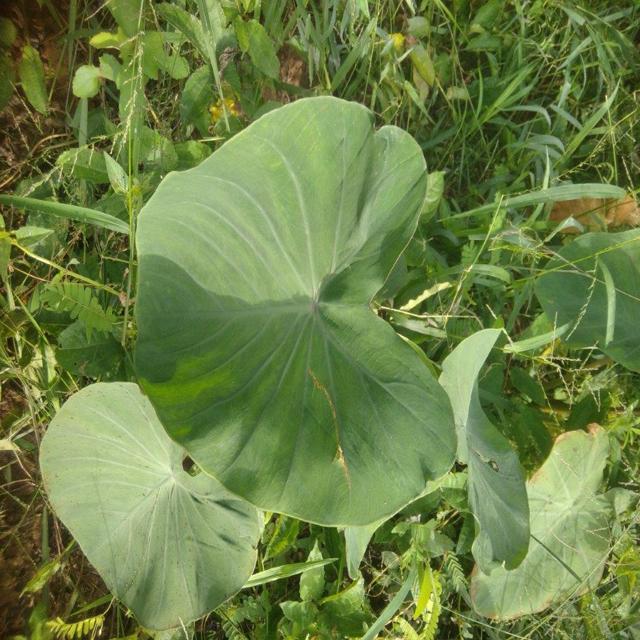
Label: Healthy